Kaguraoka Station

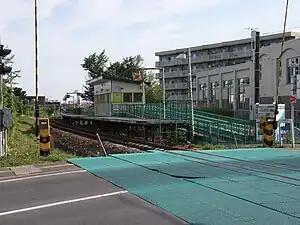
Kaguraoka Station

is a train station located in Asahikawa, Hokkaidō, Japan. It is operated by the Hokkaido Railway Company. Only local trains stop. The station is assigned station number F29.